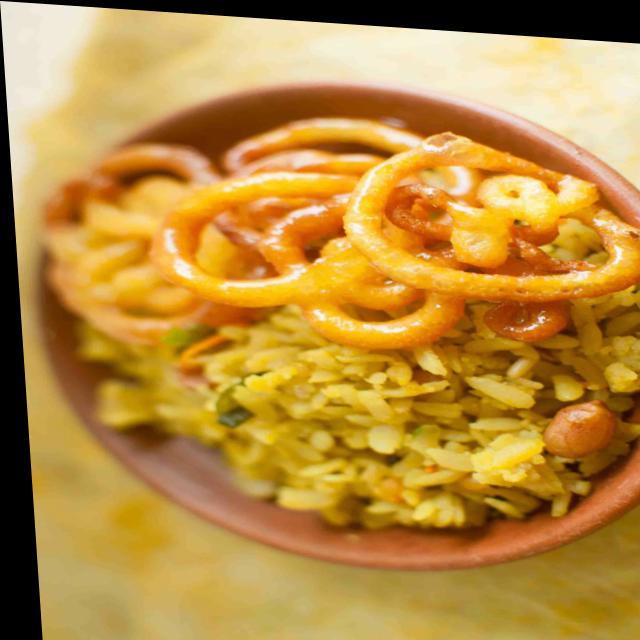
Dish: jalebi